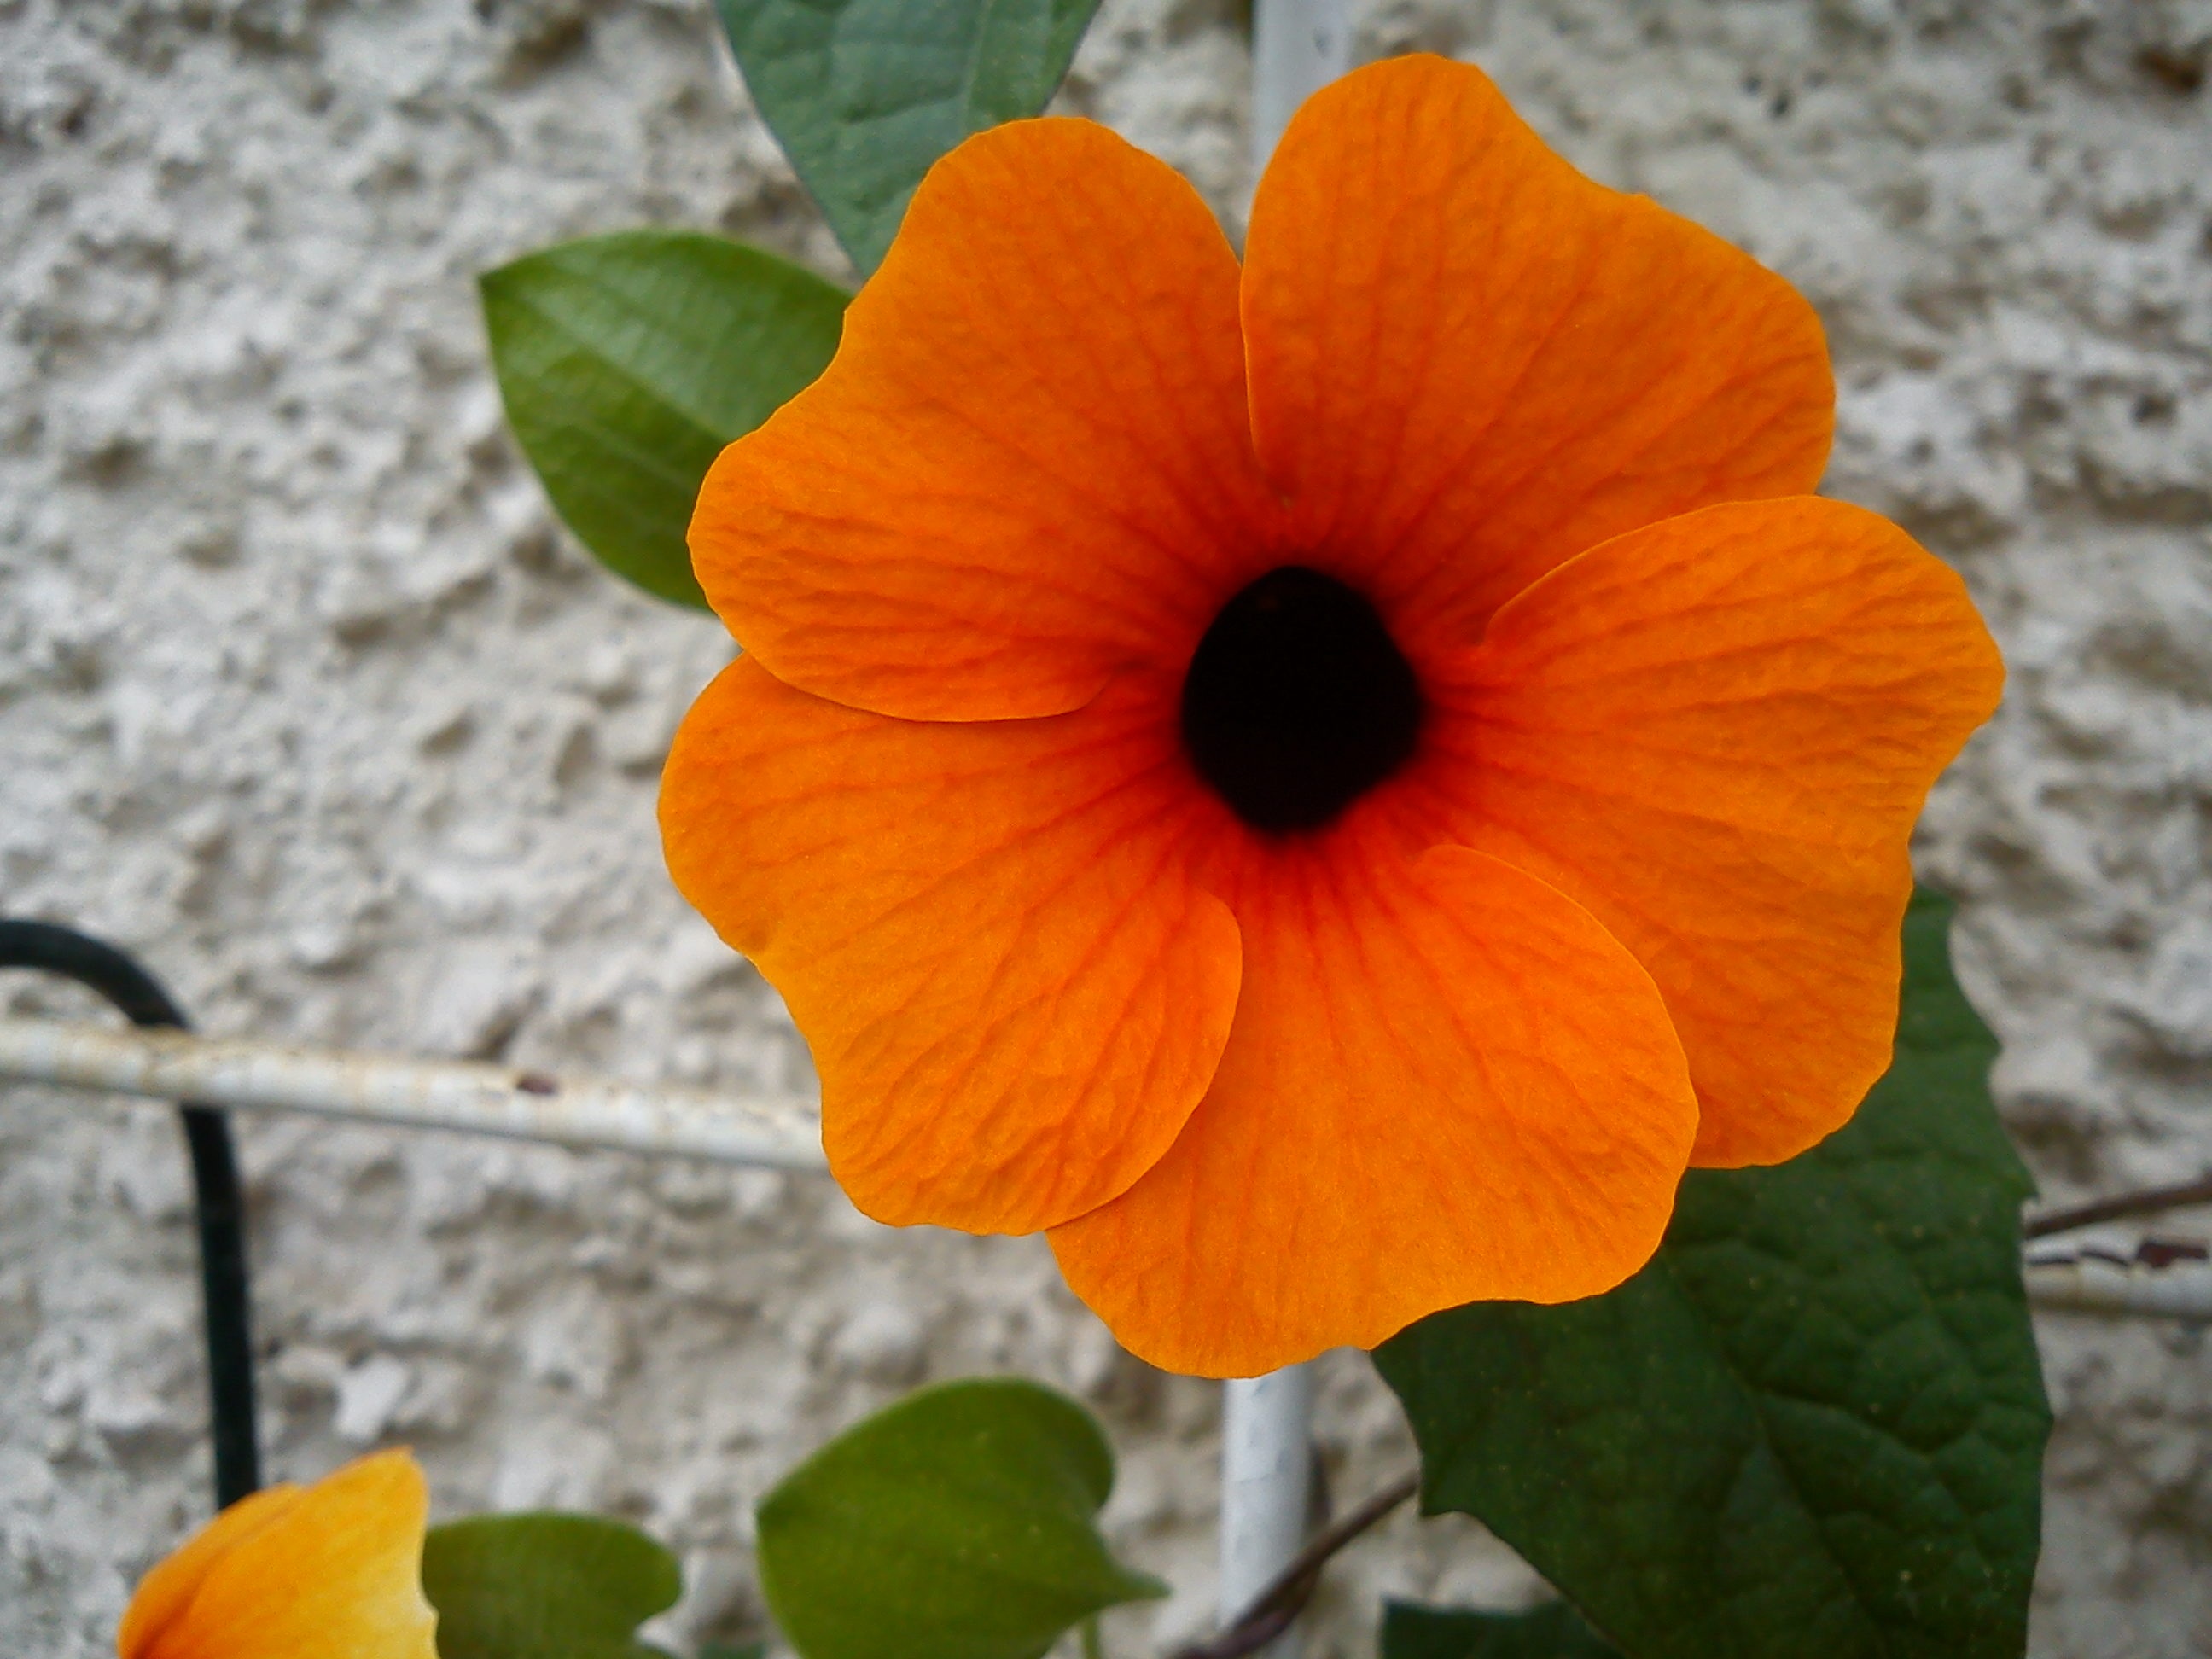
nature, blossom, plant, leaf, flower, petal, bloom, orange, botany, climber, yellow, garden, thunbergia alata, flora, close up, bright, macro photography, pansy, flowering plant, black eyed susan, annual plant, plant stem, land plant, violet family